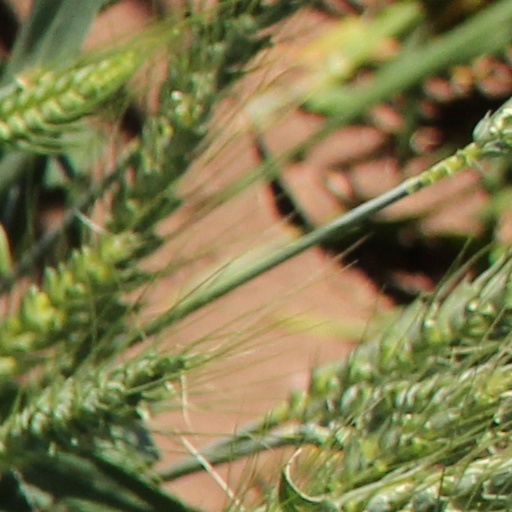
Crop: wheat